United States Shipping Board

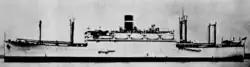
"Western World" in 1922

The most readily available hulls were 91 German vessels of aggregate tonnage refurbished for use by the USSB and under legislation of 12 May 1917 and an executive order of 30 June 1917 giving the USSB formal power to seize the vessels and enter them into the US registry. The report of December 1918 showed one Austrian steamer, 87 German steamers that now included four from Cuba, and seven sailing vessels seized. Some of Germany's premier liners, such as , , , "Astoria", "Pensacola", "Aeolus", "Mercury", "Pocahontas", "Powhatan", "Prinz Eitel Friedrich", "Republic", "President Lincoln", "Kaiser Wilhelm II", "Antigone", "Rhein", "Kronprinz Wilhelm", "Covington", "Friedrich der Große" and , were among the seized ships.